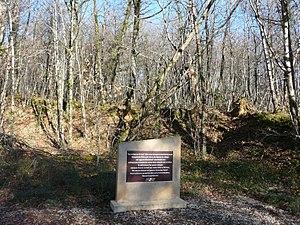
Stèle en bordure de la route départementale 76, à Saint-Germain-des-Prés, Dordogne, France.
Saint-Germain-des-Prés est une commune française située dans le département de la Dordogne, en région Nouvelle-Aquitaine.